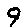
Label: 9